He Xuntian

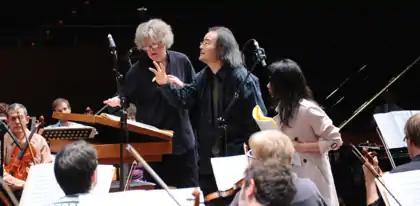
He Xuntian and The Israel Symphony Orchestra

In 1982, he graduated from the Composition Department of the Sichuan Conservatory of Music.